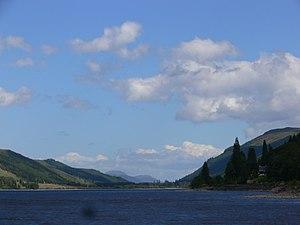
Loch Lochy (Ecosse)